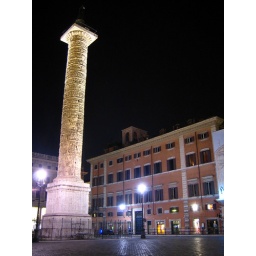
With palazzo Ferrajuoli behind it, the column commemorating the emperor Marcus Aurelius' victories in Germany towers over the piazza.